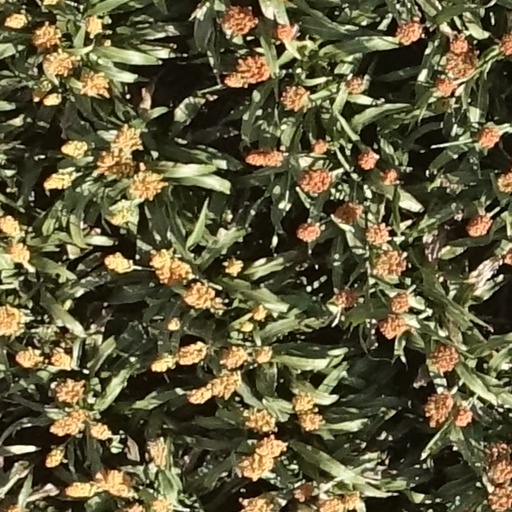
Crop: sorghum